D. D. D. Barr House

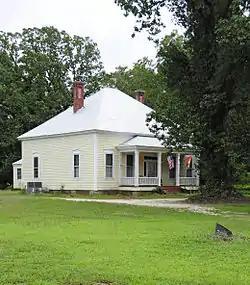
D. D. D. Barr House, August 2012

D. D. D. Barr House is a historic home located near Batesburg-Leesville, Lexington County, South Carolina. It was built about 1883, and is a one-story, frame, weatherboarded dwelling. The main core of the house has a hipped roof covered with metal shingles. A hip-roofed porch shelters three bays of the five-bay façade. Outbuildings include a 20th-century milk house.